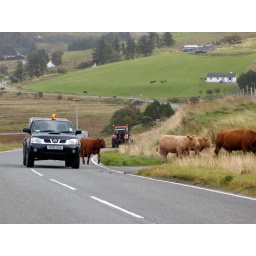
cows in the road